Secret Agent (1943 film)

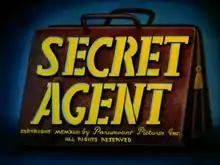
Title card from "Secret Agent"

Secret Agent (1943) is the last of seventeen animated Technicolor short films based upon the DC Comics character Superman. Produced by Famous Studios, the cartoon was originally released to theaters by Paramount Pictures on July 30, 1943. This is the only short in which Lois Lane doesn't appear, although a female federal agent who looks identical to Lois (just with blonde hair) appears, and is also voiced by Joan Alexander.